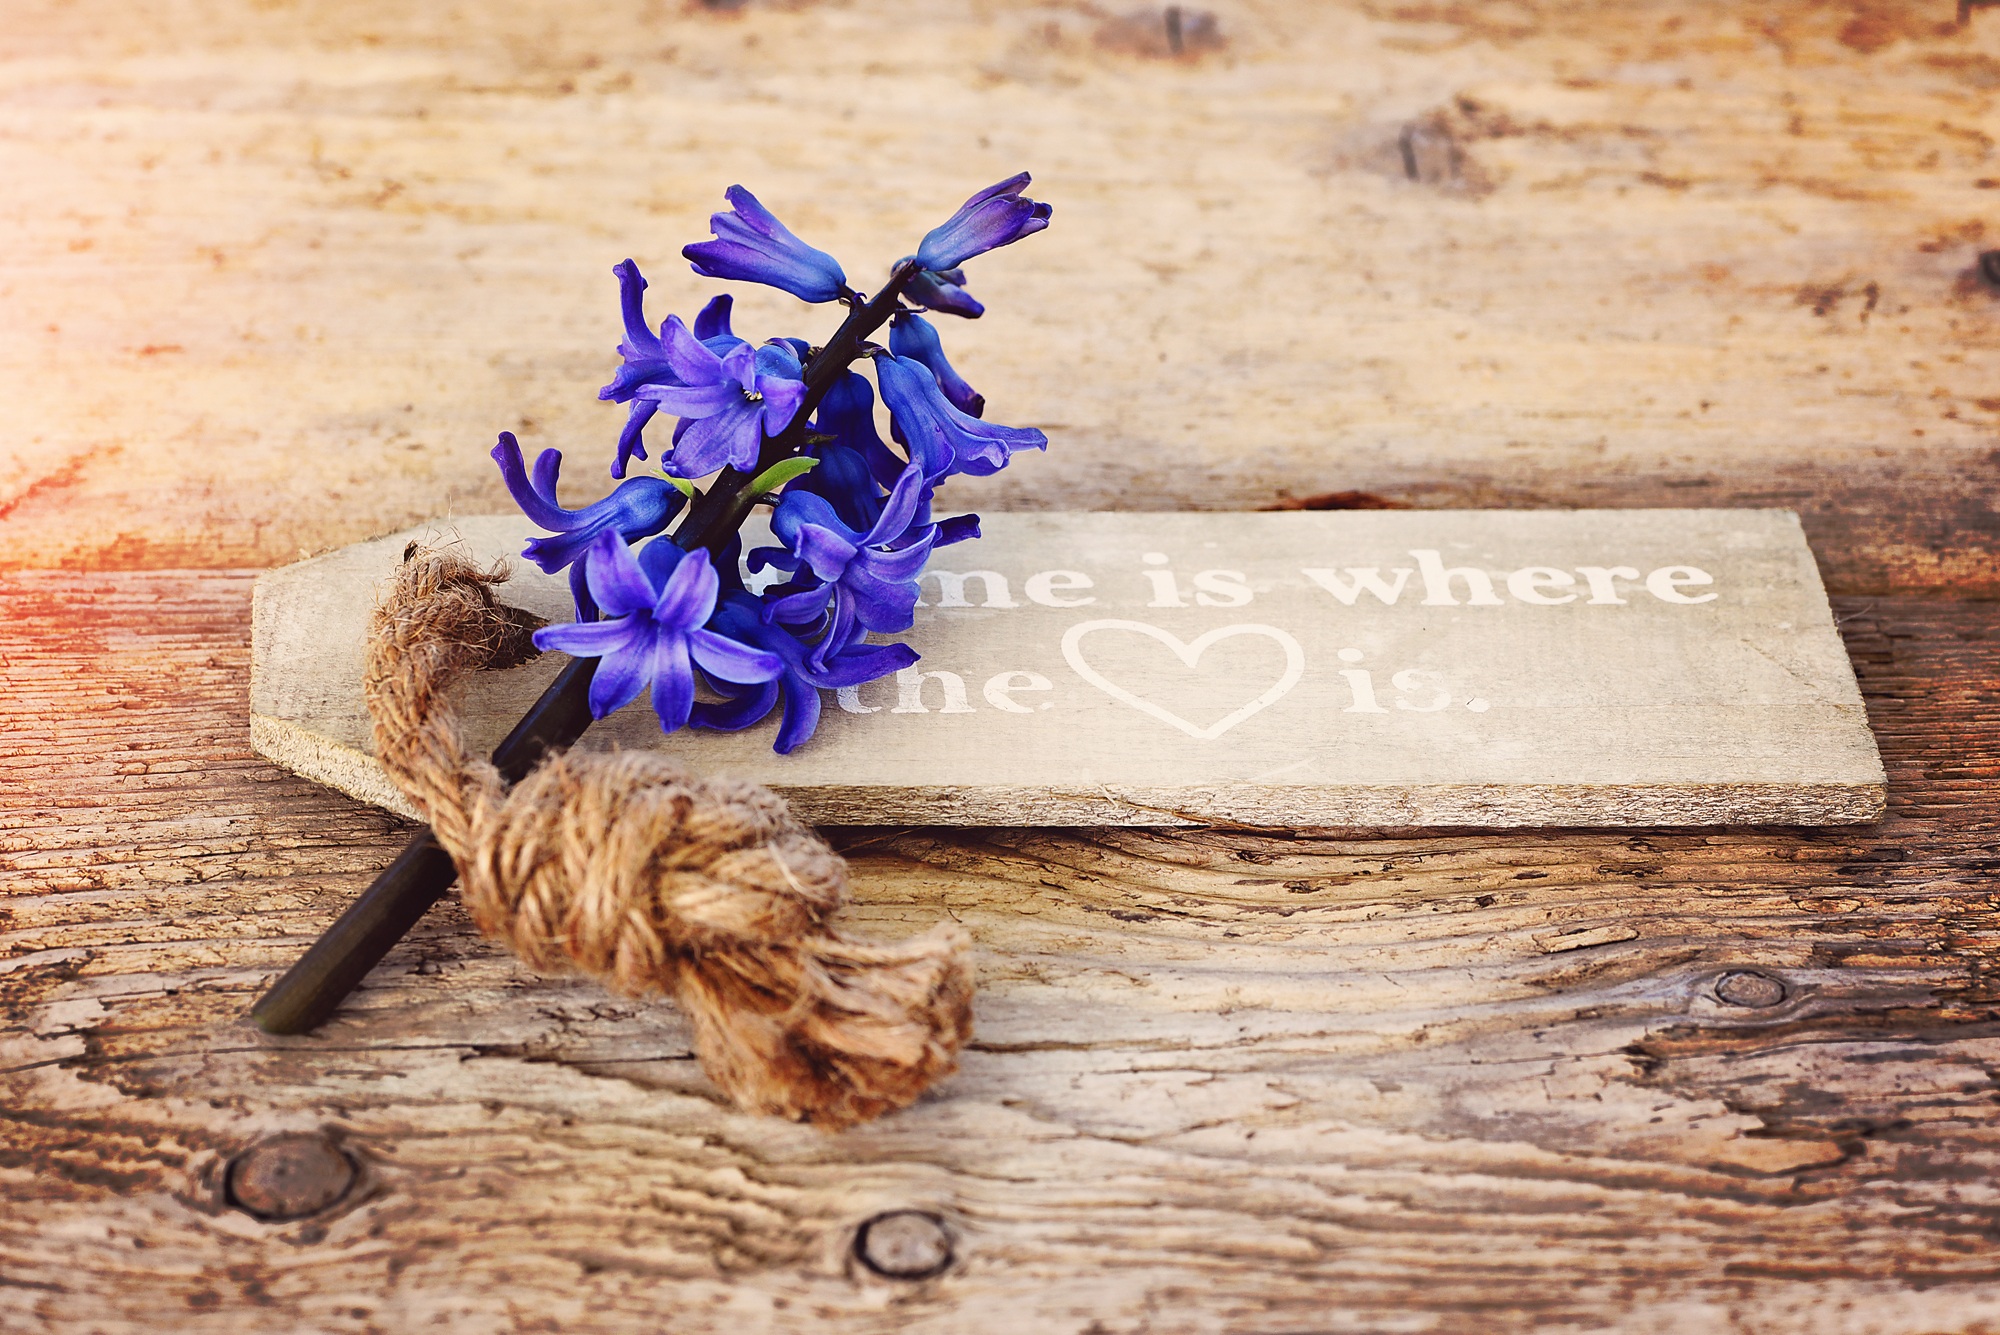
plant, wood, leaf, flower, petal, blue, close, material, deco, flowers, shield, fragrant, hyacinth, spring flower, wooden sign, flower bouquet, fragrant flower